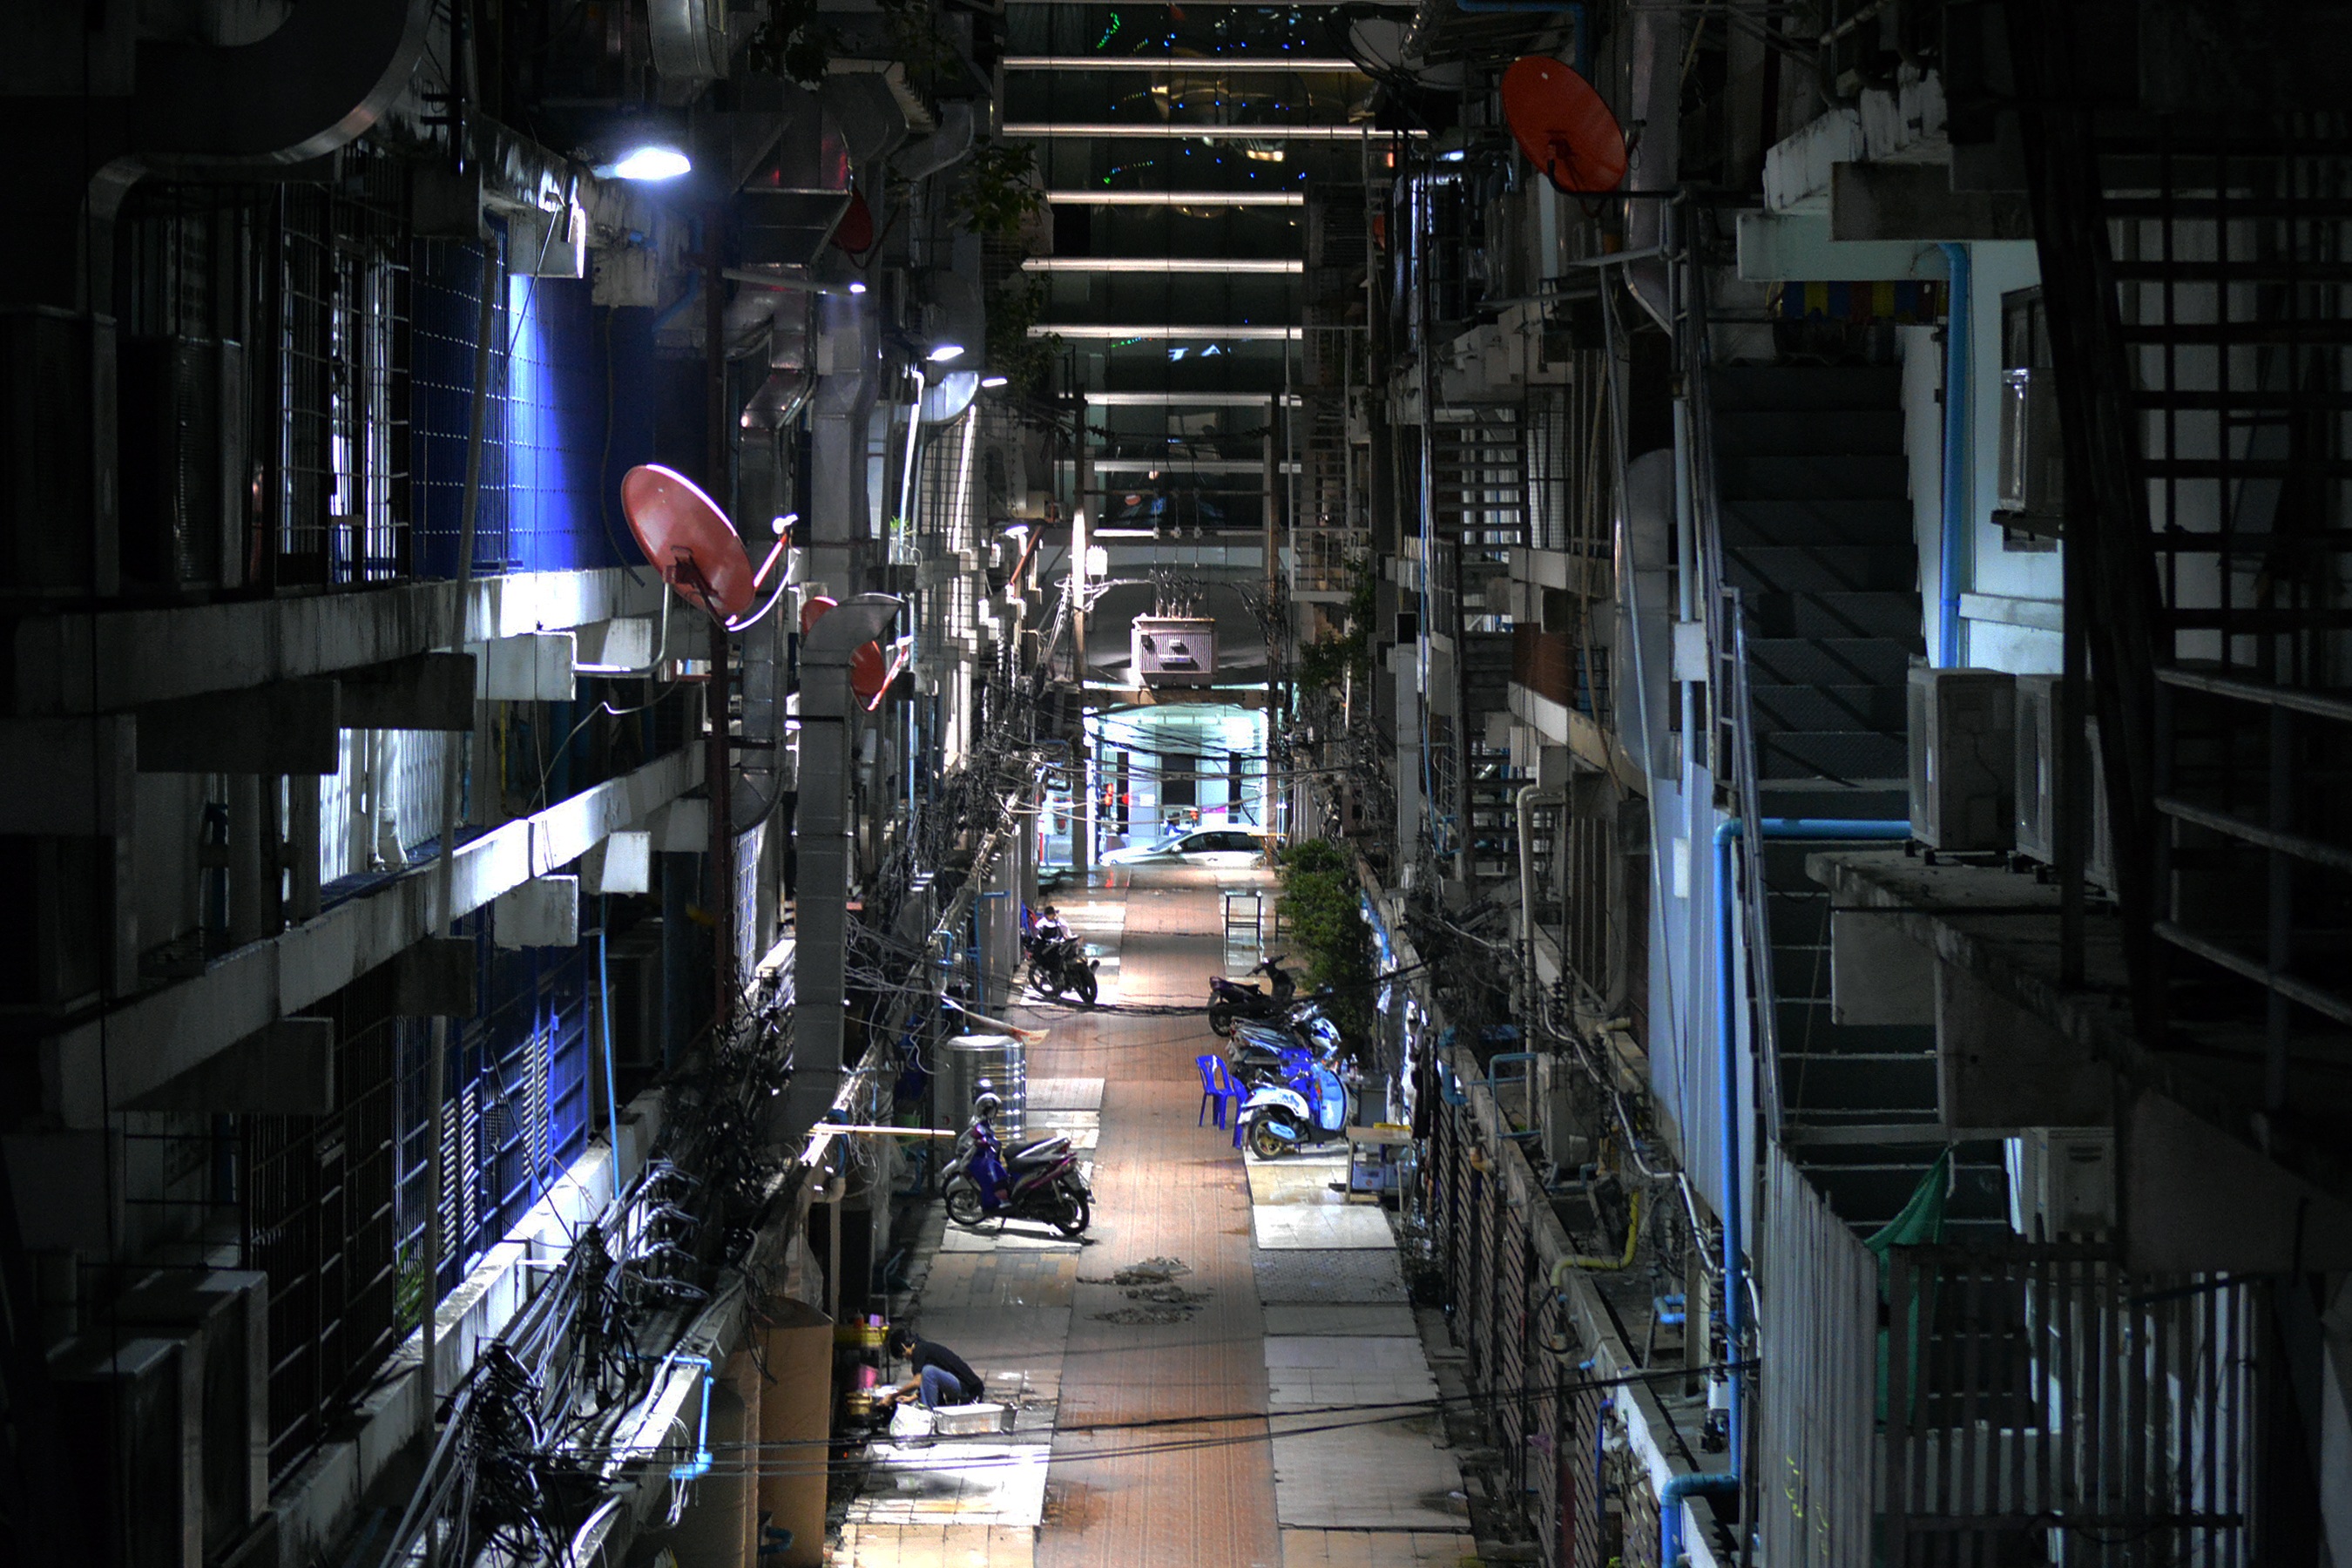
street, night, alley, city, skyscraper, urban, cityscape, dark, empty, industry, alleyway, lonely, lighting, scary, back, infrastructure, passage, scene, dangerous, metropolis, screenshot, urban area